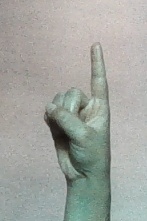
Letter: bb